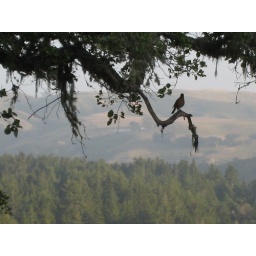
bird in tree (3)